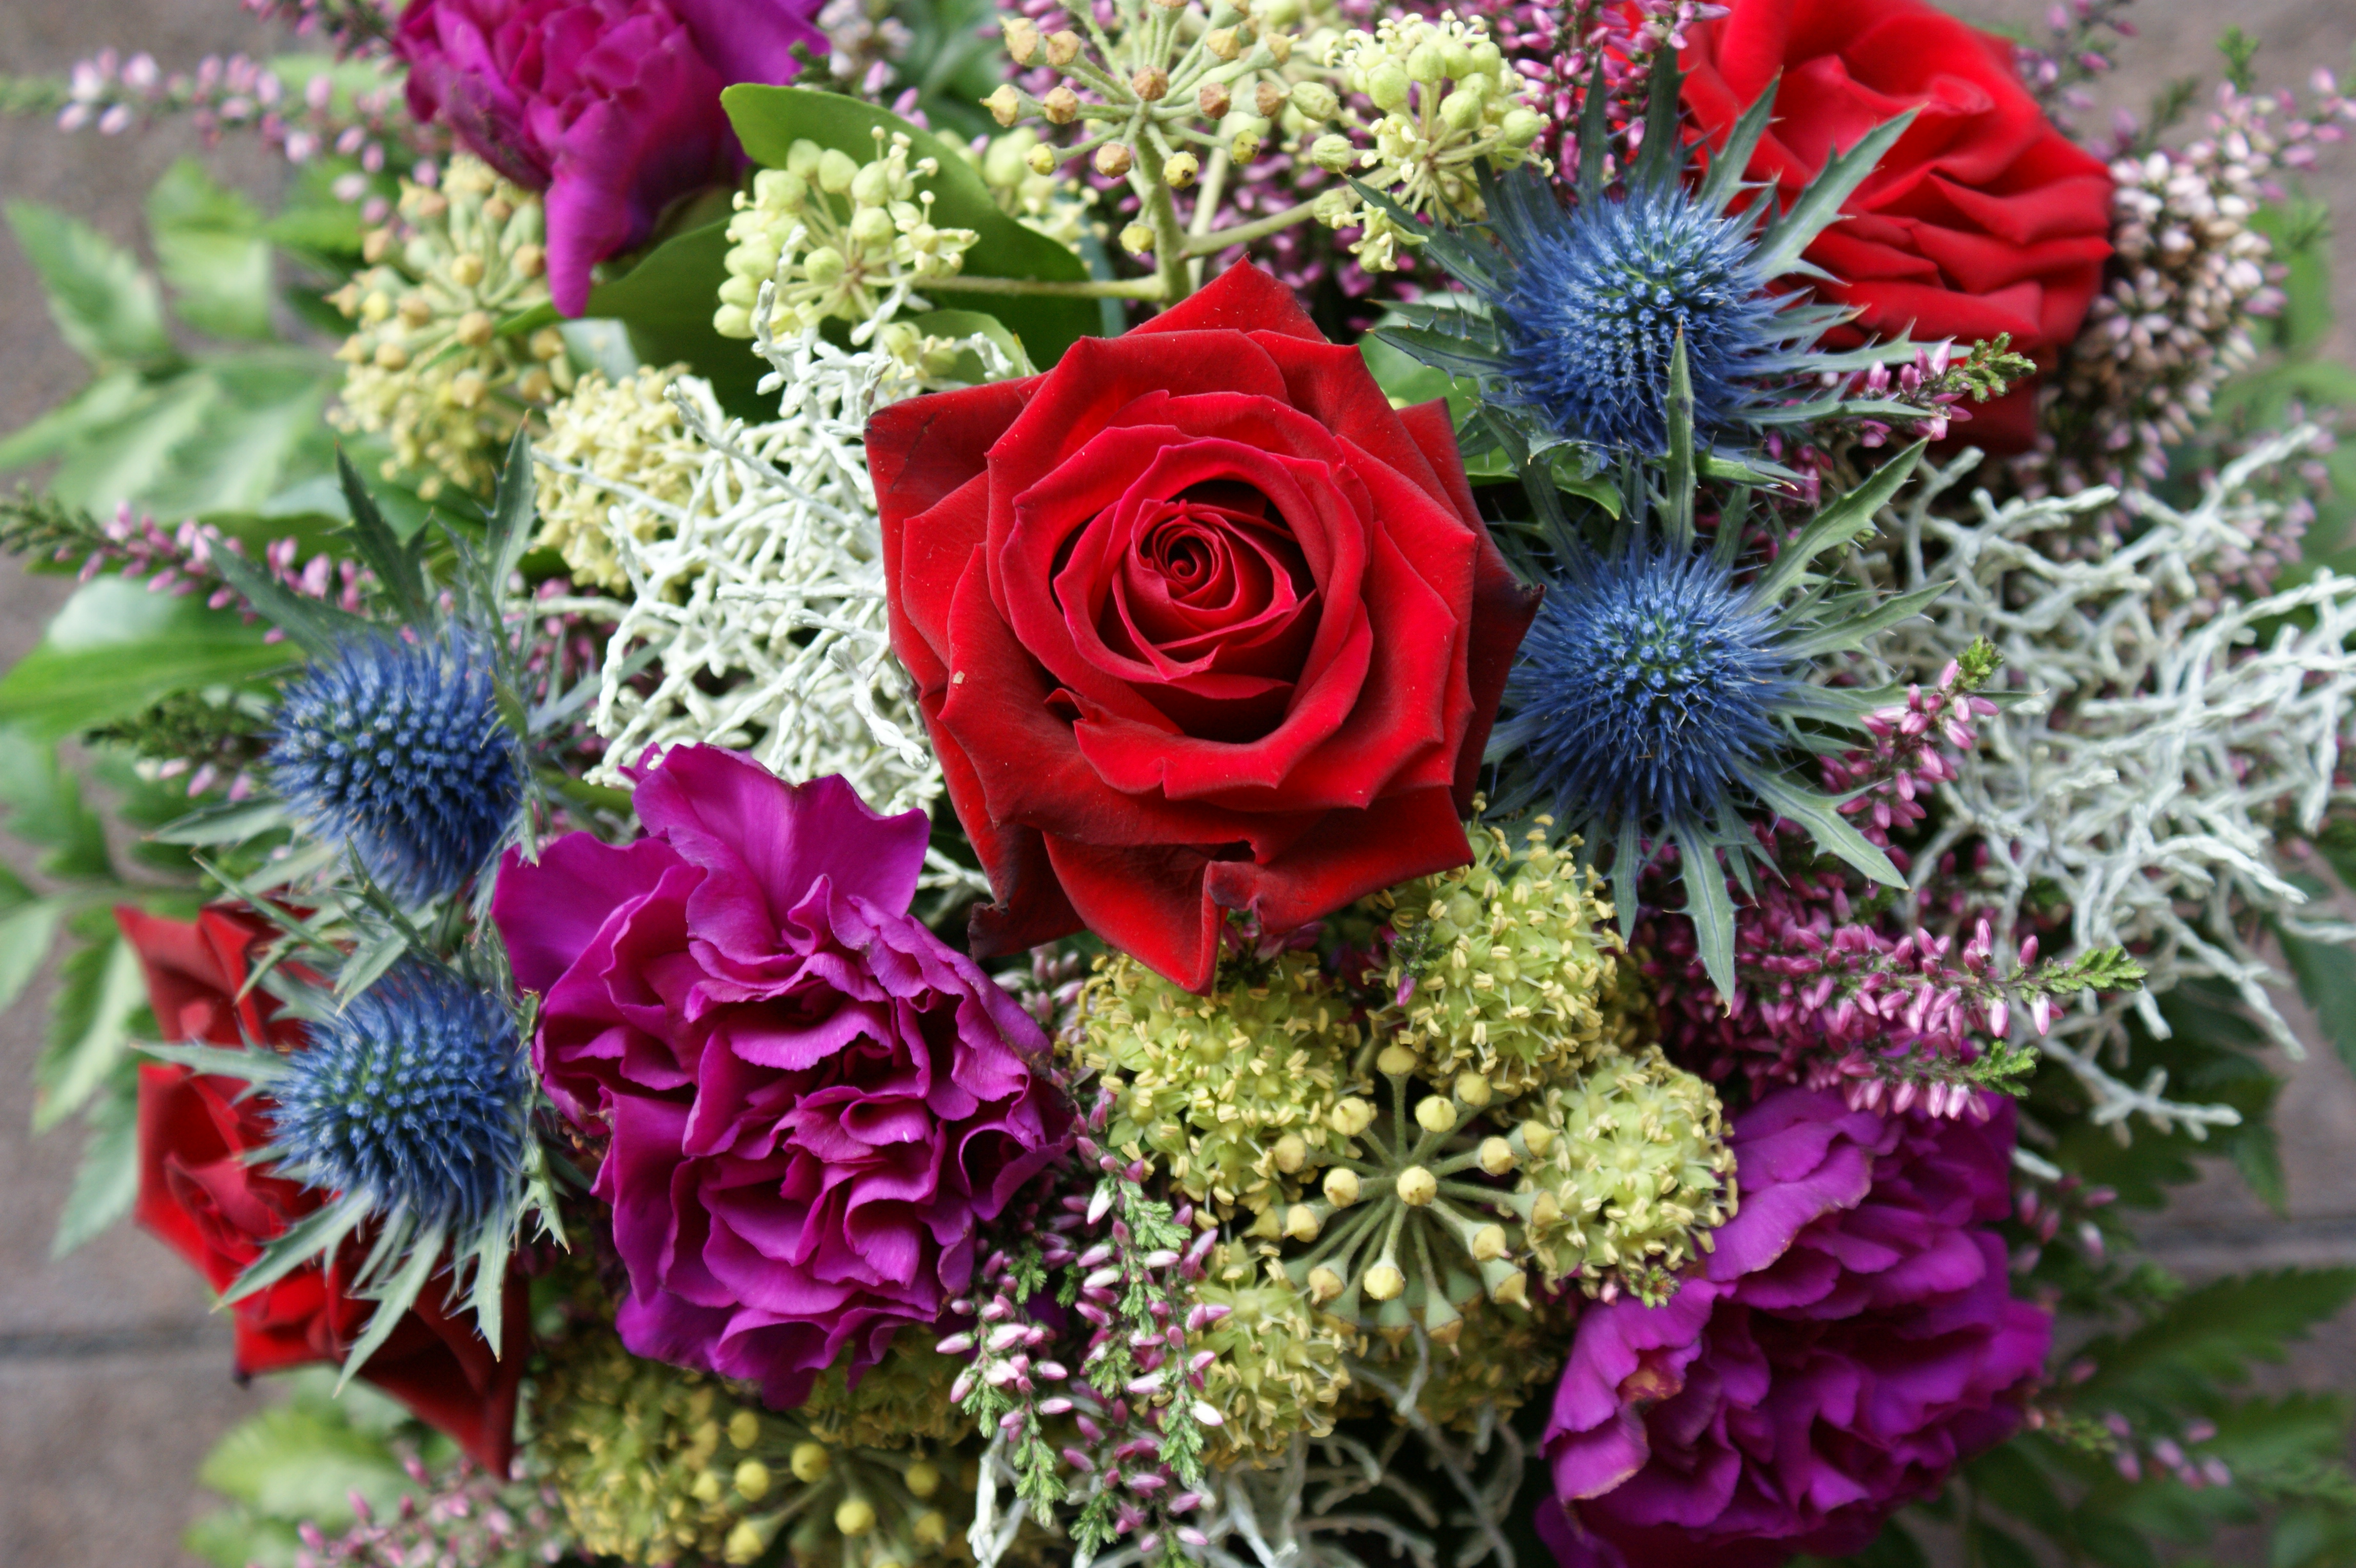
flower, bouquet, flower arranging, plant, floristry, cut flowers, floral design, rose, pink, flowering plant, purple, rose family, petal, annual plant, magenta, garden roses, artwork, rose order, artificial flower, wildflower, amaranth family, pink family, building